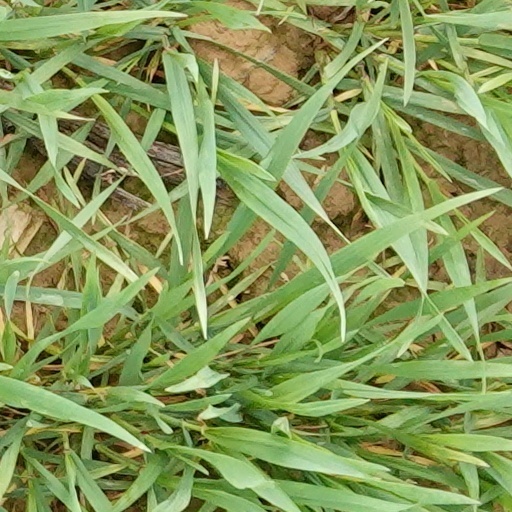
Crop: wheat